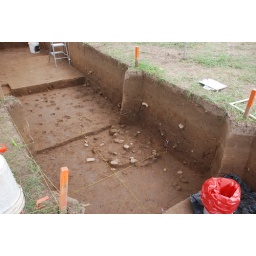
Fire cracked rock feature near the base of the Middle Archaic zone...